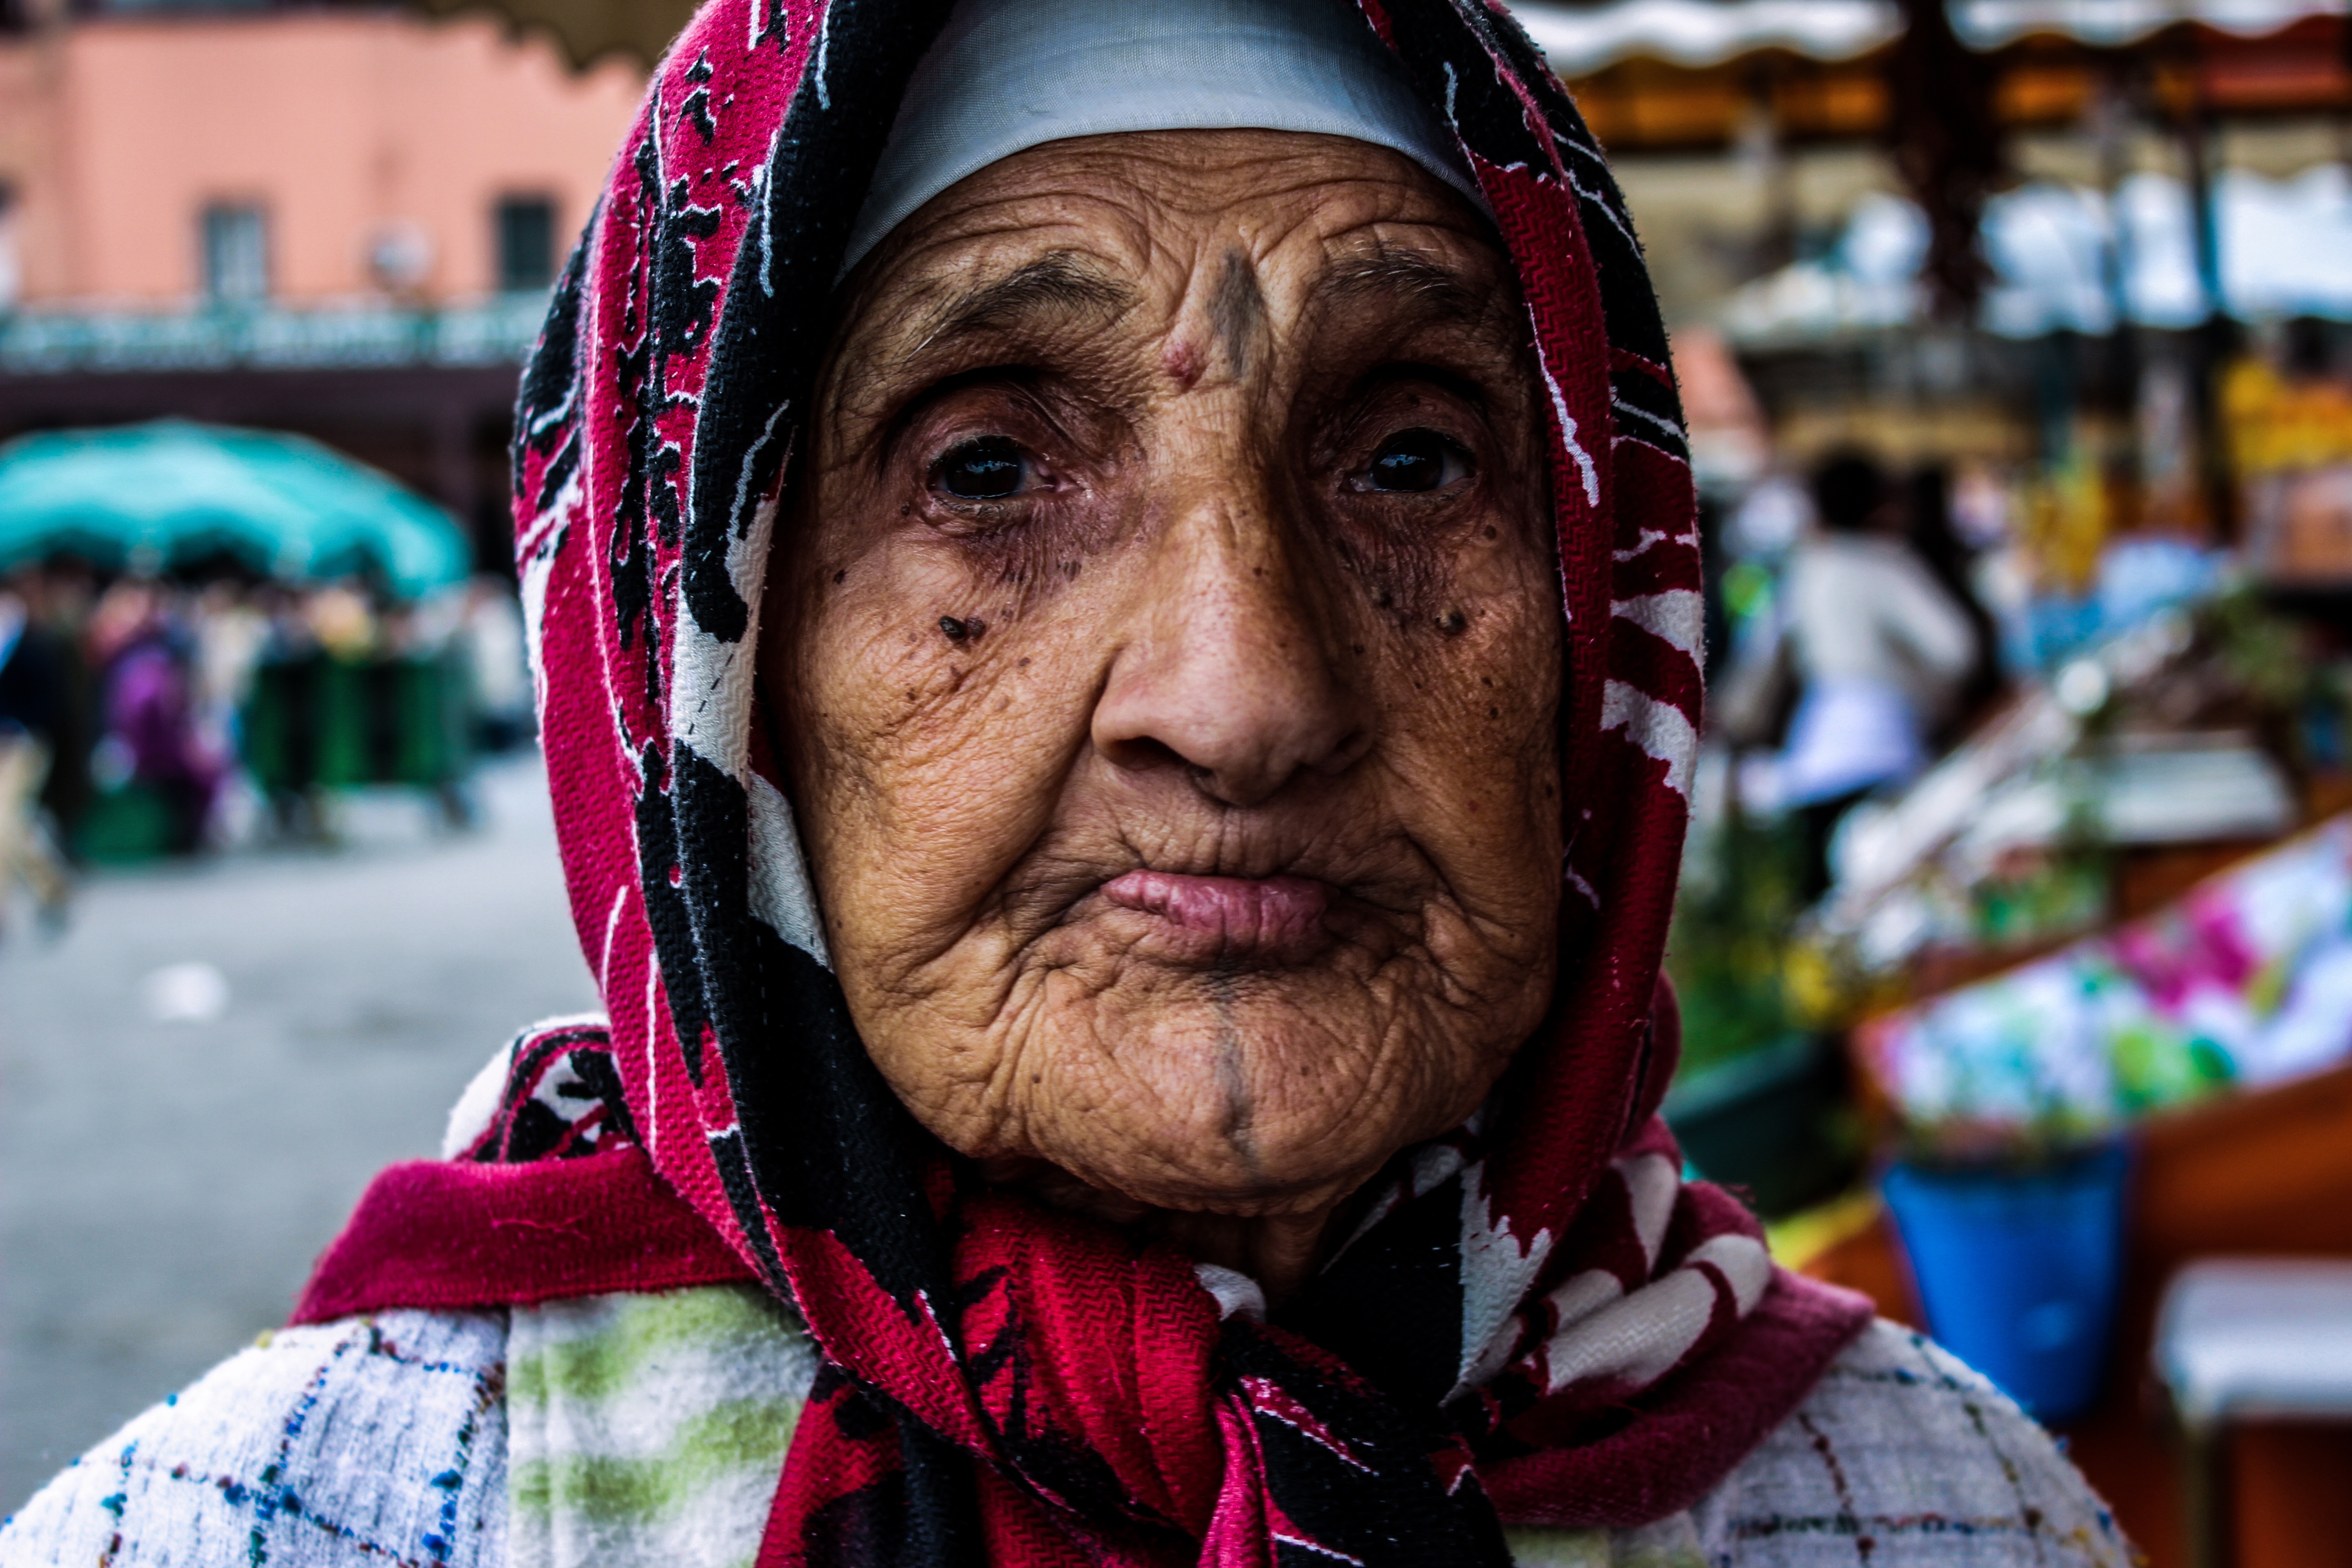
man, person, people, woman, travel, portrait, color, africa, old woman, tribe, face, festival, head, marrakech, morocco, culture, islam, tradition, moroccan, arabic, muslim, marrakesh, berbere, facial hair